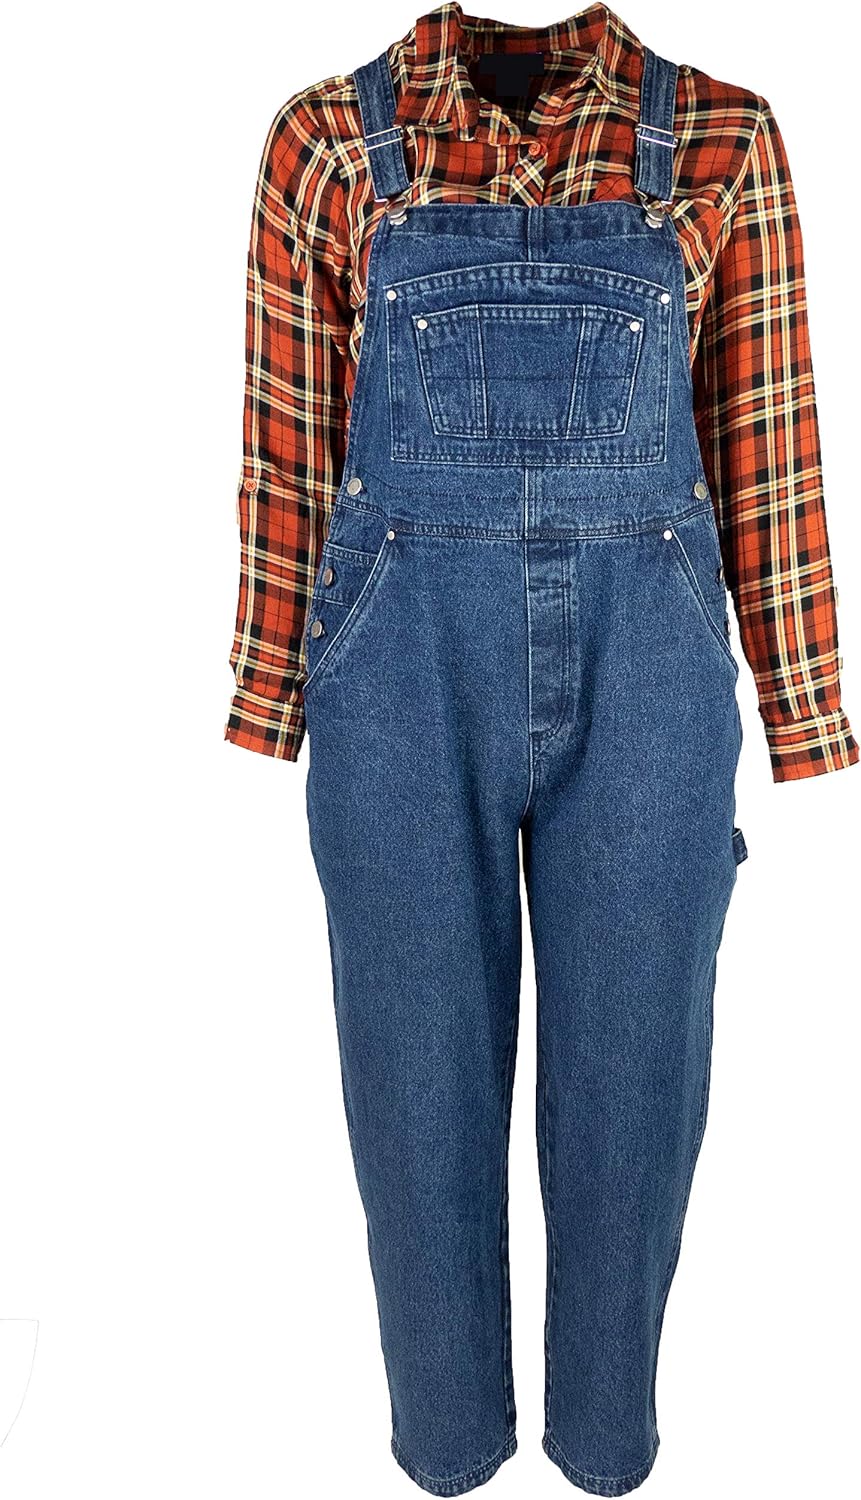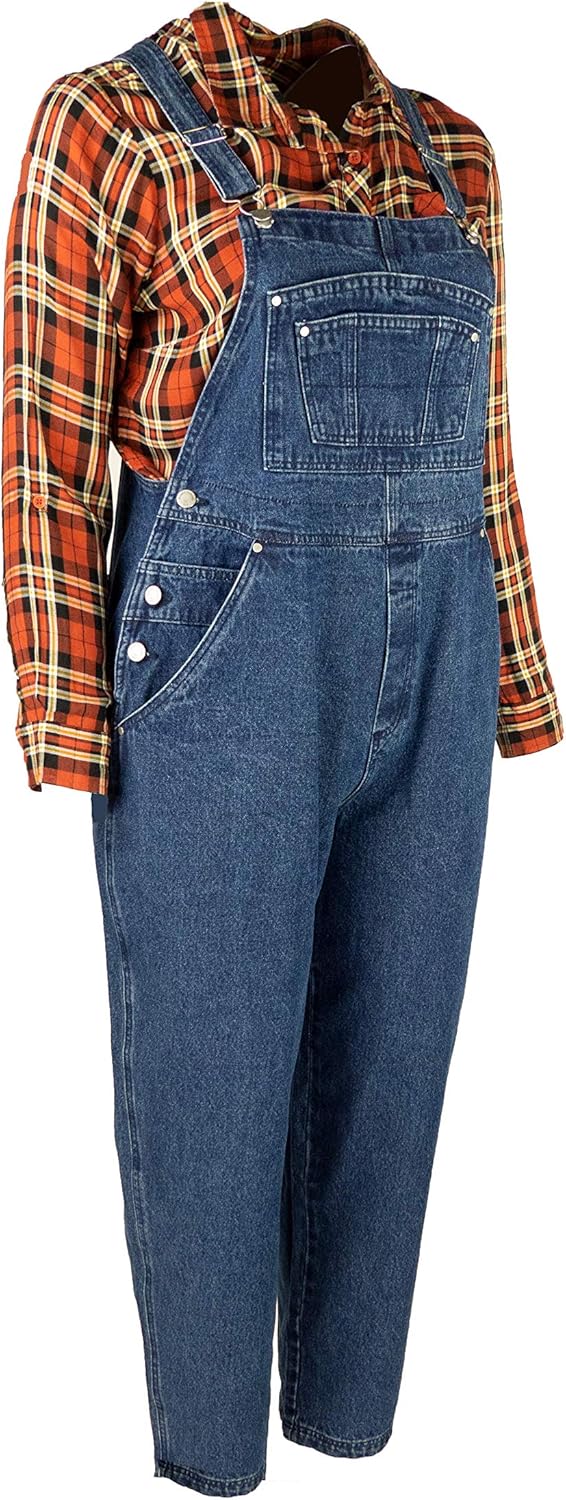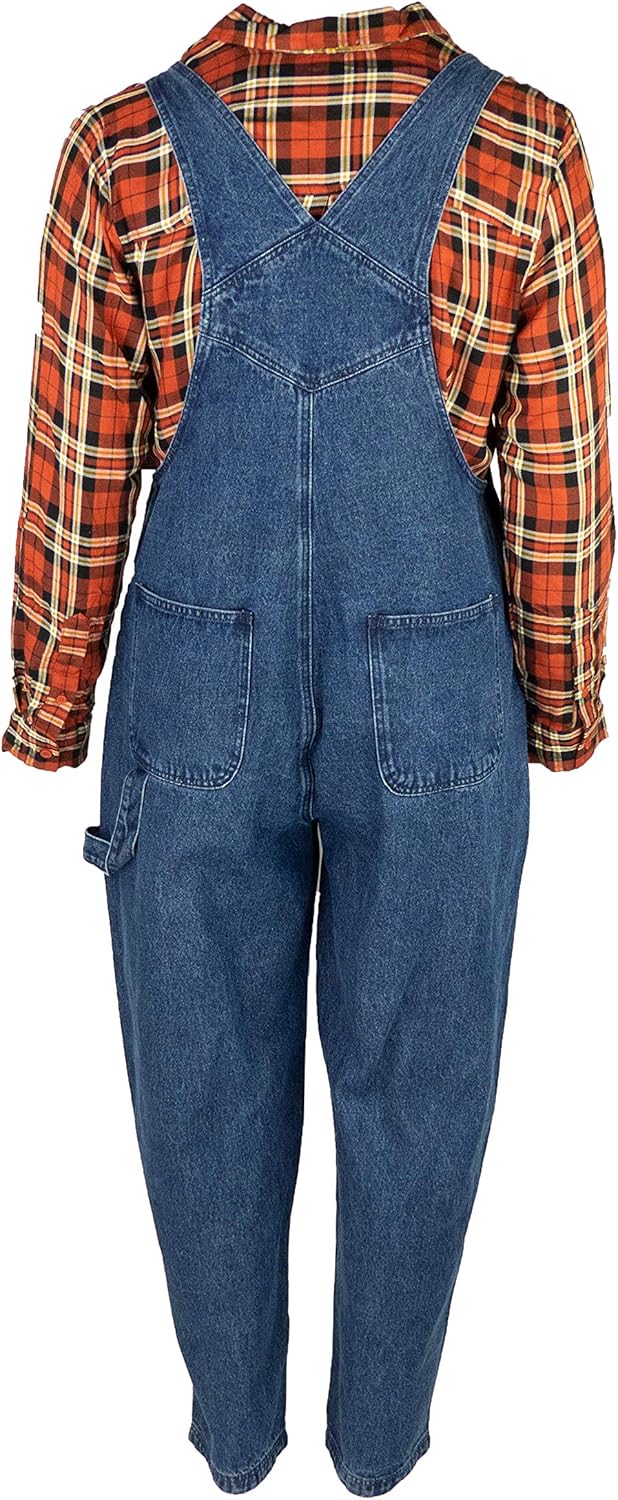
BoundOveralls Plus Size Overalls for Women Sizes 16-34
Category: AMAZON FASHION
Our plus sized BoundOveralls are the perfect addition to any wardrobe. These classic bib overalls are made of 100% cotton blue denim and are soft but durable. With simple and timeless styling and details, these are the perfect bibs that can be worn for many different occasions. The utilitarian style is great for everything from gardening and working outside to your go-to casual look. The fit is comfortable and loose.
Features: 100% Cotton | Imported | Machine Wash | THE FIT: These Oversized Women's BoundOveralls in our size 18 will fit women that typically wear an Extra Large, or XL. We recommend sizing up for a loose or baggy fit. | THE WASH: Dark Wash Blue Denim - the timeless indigo look. These bibs are super comfortable and casual round. New washes are coming soon, check back for new styles. | THE STYLE: Classic bib overalls for plus size women. Perfect for gardening, yardwork, or just lounging around. BoundOveralls make great Halloween costumes and are perfect for fall. | THE FUNCTIONALITY: Six pockets, to suit every need. Side buttons for flexibility and breathing room. Traditional metal buckles and adjustable straps. | THE UPKEEP: Simple fabric care, clip straps to bib and machine wash cold with like colors, hang to dry..